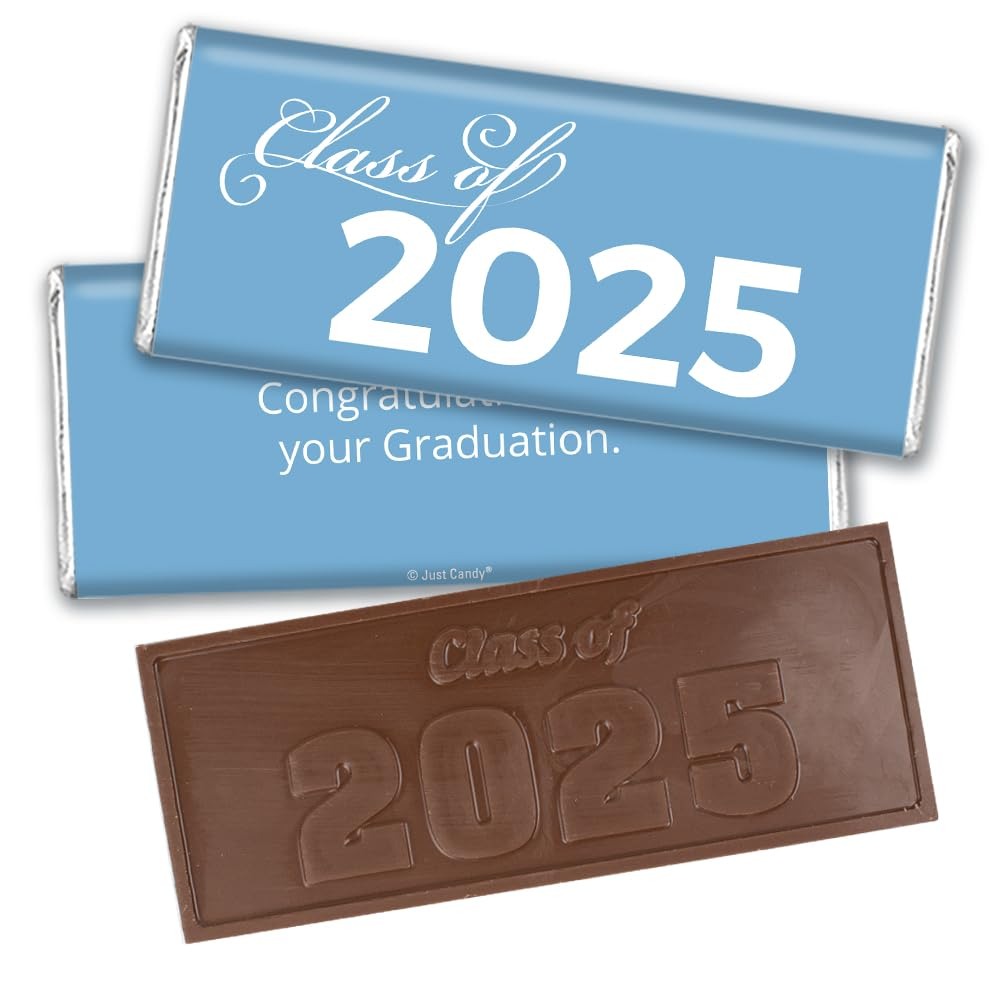
Item Name: 12ct Light Blue Graduation Candy Party Favors Class of 2025 Wrapped Chocolate Bars by Just Candy
Bullet Point 1: Includes 12 Pre Assembled Candy Bar In Custom Wrapper: Includes Completely Assembled 1.6 Oz Engraved Class Of Chocolate Bars. Wrapper Dimensions: 5 1/2" X 2 1/4" X 1/4"
Bullet Point 2: No Extra Work: Completely Assembled Wrapped Chocolate Candy. These Preassembled Party Favors Are Ready To Gift - No Peeling, Gluing Or Sticking Required. Wrappers Are Printed On High Quality Paper With Beautiful, Vibrant Colors.
Bullet Point 3: Ships In Cool Packaging: This Candy Item Is Heat Sensitive And Will Ship With Cool Pack Packaging As Needed. We Know You Will Love Your Custom And Bulk Orders From Just Candy!
Bullet Point 4: Party Guests Will Thank You: Add Your Personal Touch To Your Graduation Celebration With These Personalized Candy Favors For Gift Bags, Candy Buffets, And Treats.
Product Description: Celebrate their graduation with delicious Belgian chocolate wrapped candy bar party favors. No assembly required when you select our wrapped candy bar option. These favors will be the sweetest addition to your goodie bags or candy buffet. All candy orders ship with cold pack packaging as needed.
Value: 12.0
Unit: Count

Price: 29.99